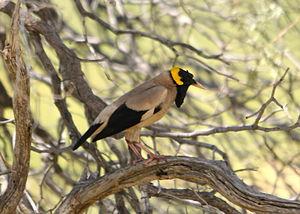
Les Sturnidae sont une famille de passereaux constituée de 33 genres et de 123 espèces existantes.